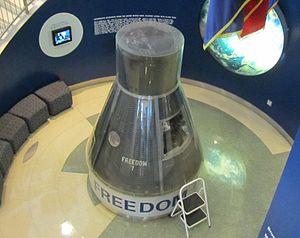
Cette page présente un récapitulatif des événements qui se sont produits pendant l'année 1961 dans le domaine de l'astronautique.